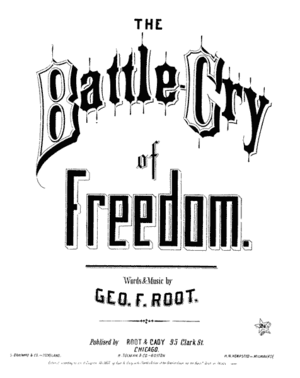
Battle Cry of Freedom est une chanson écrite en 1862 par le compositeur américain George Frederick Root, durant la Guerre de Sécession.